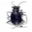
Label: beetle